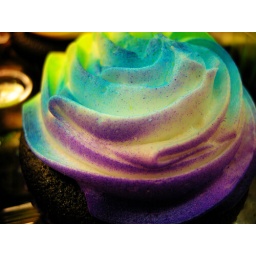
He lives inside of a plastic case in a family of six. I had to break into their home to photograph him.